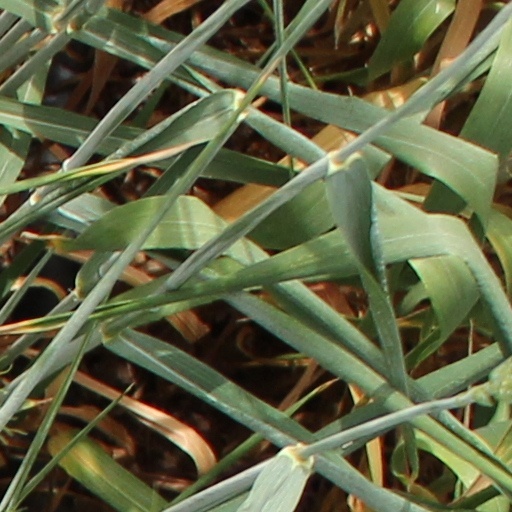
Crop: wheat